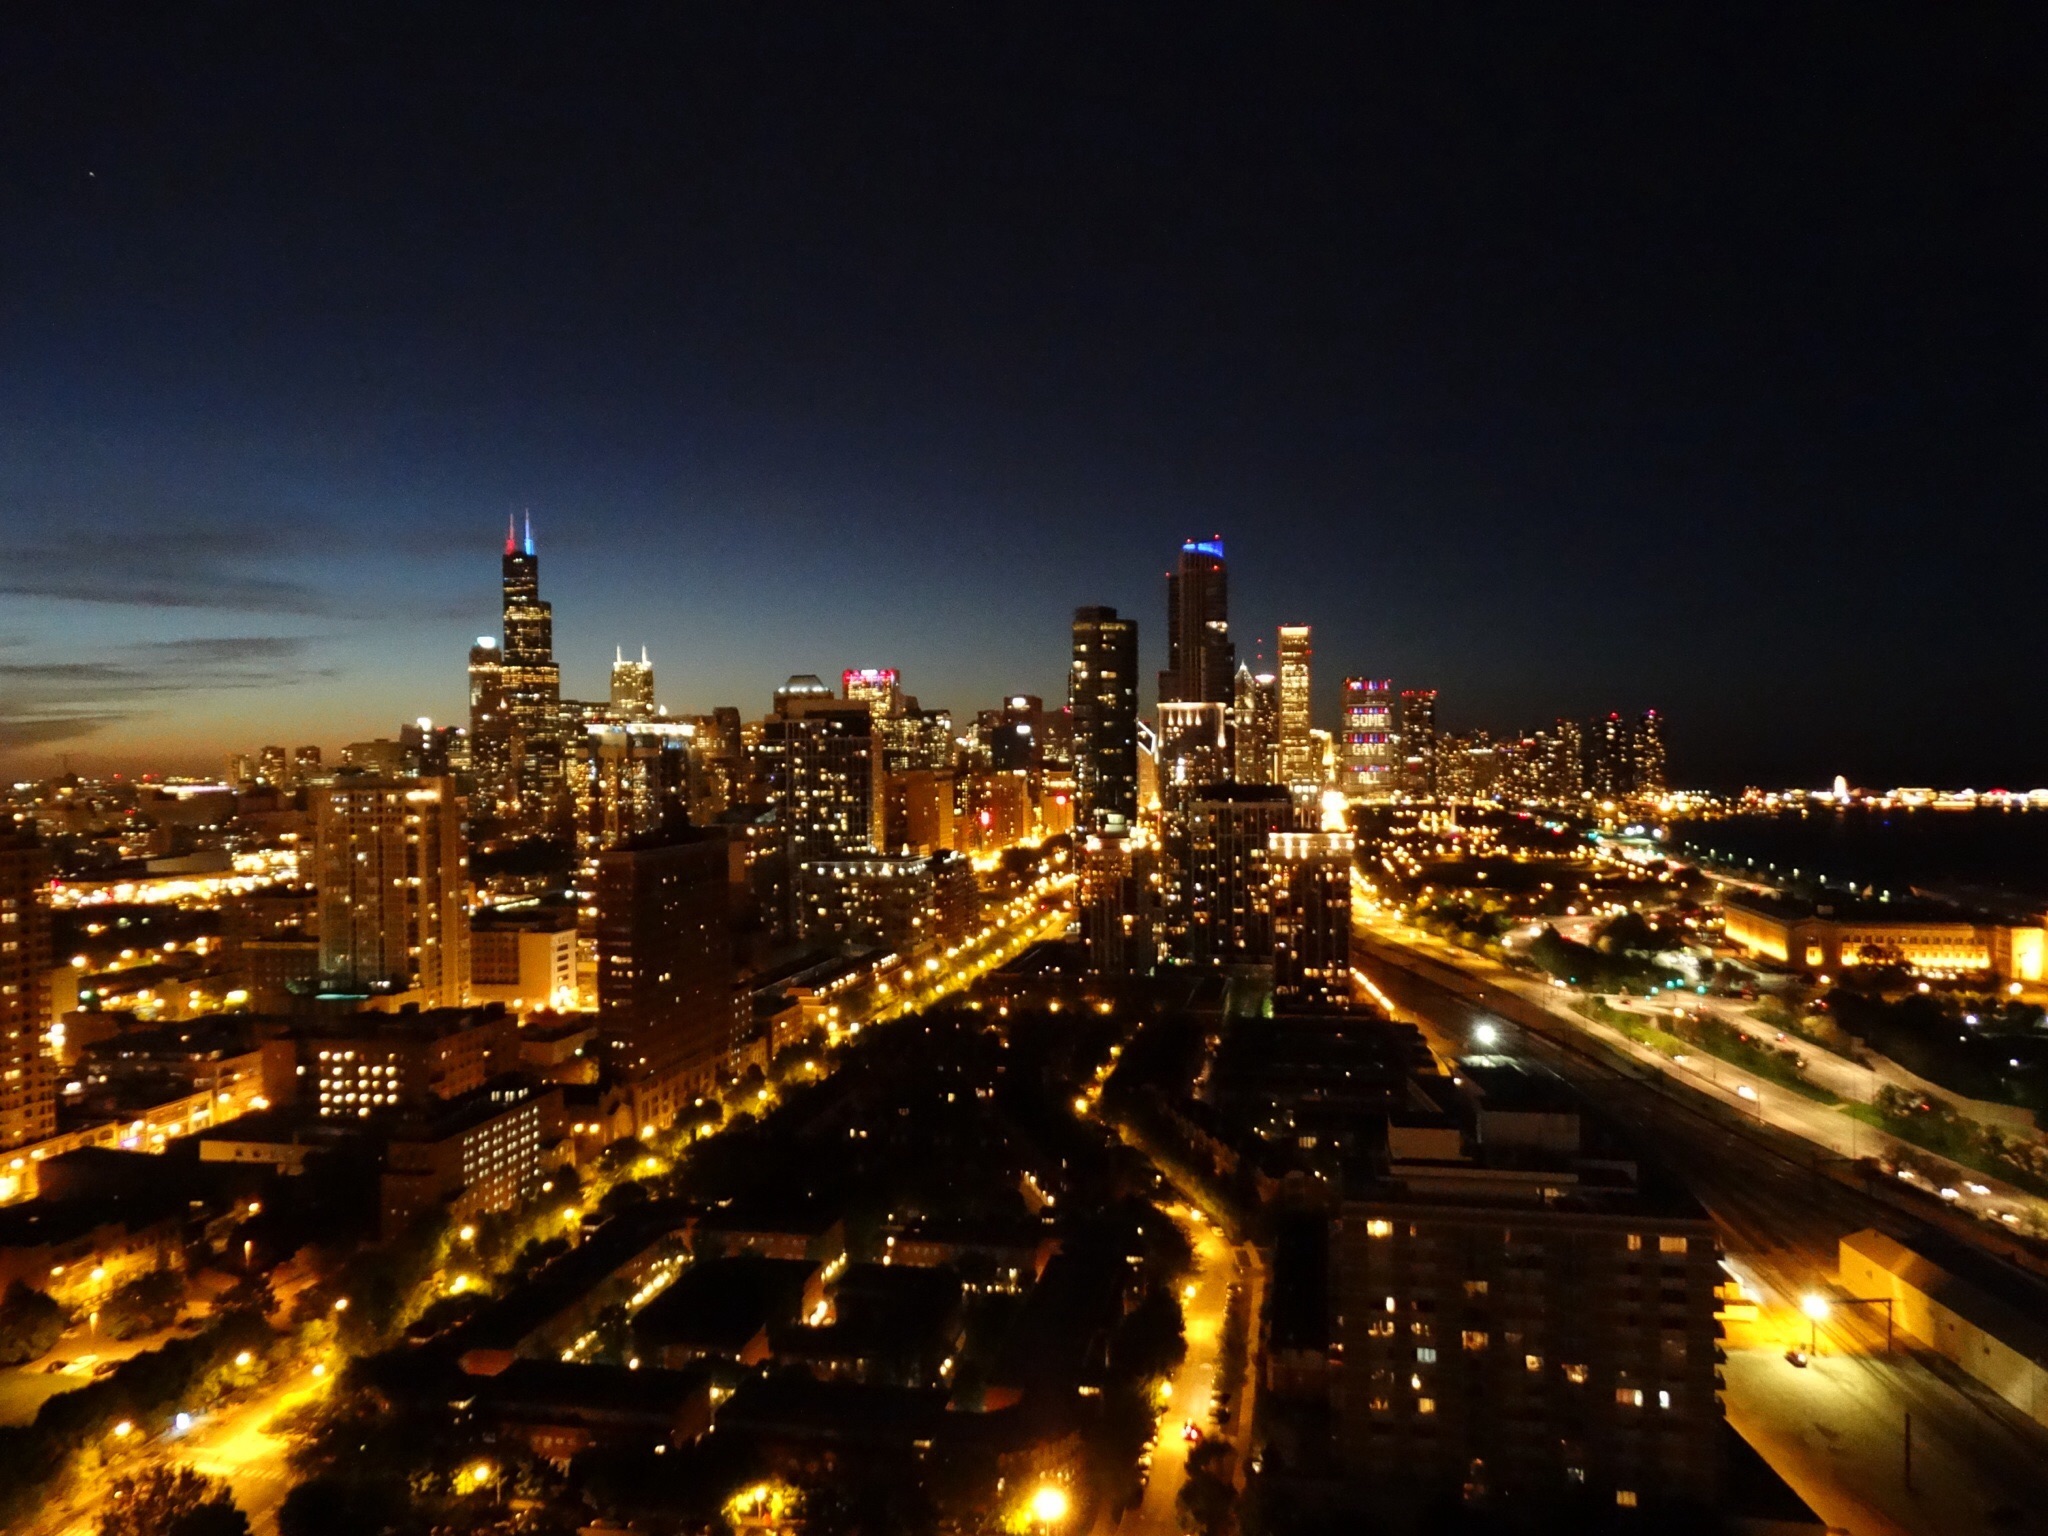
horizon, skyline, night, city, skyscraper, cityscape, panorama, downtown, dusk, evening, metropolis, aerial photography, urban area, human settlement, atmosphere of earth, metropolitan area